Frank Halloran (rugby league)

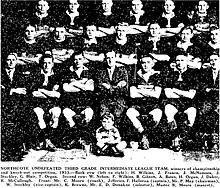
1933 Northcote 3rd Grade Int. champions, Halloran (captain) is front row, centre.

Halloran began his rugby league playing career at the Northcote & Birkenhead Ramblers club which was based in the Northcote, and Birkenhead suburbs of Auckland's North Shore. His name appeared for the first time in association with the game on May 25 in 1928, in the Sixth Grade A competition. Northcote finished at the bottom of the competition. The following year in 1929 Halloran was still playing in the same side. The team fared better, winning around half of their matches to finish in the top half of the competition. In 1930 Halloran had moved up to Northcote's 5th grade side which finished mid table once more. In 1931 Halloran had progressed into the 4th grade side which performed well winning most of its games and finishing near the top of a 15 team competition.